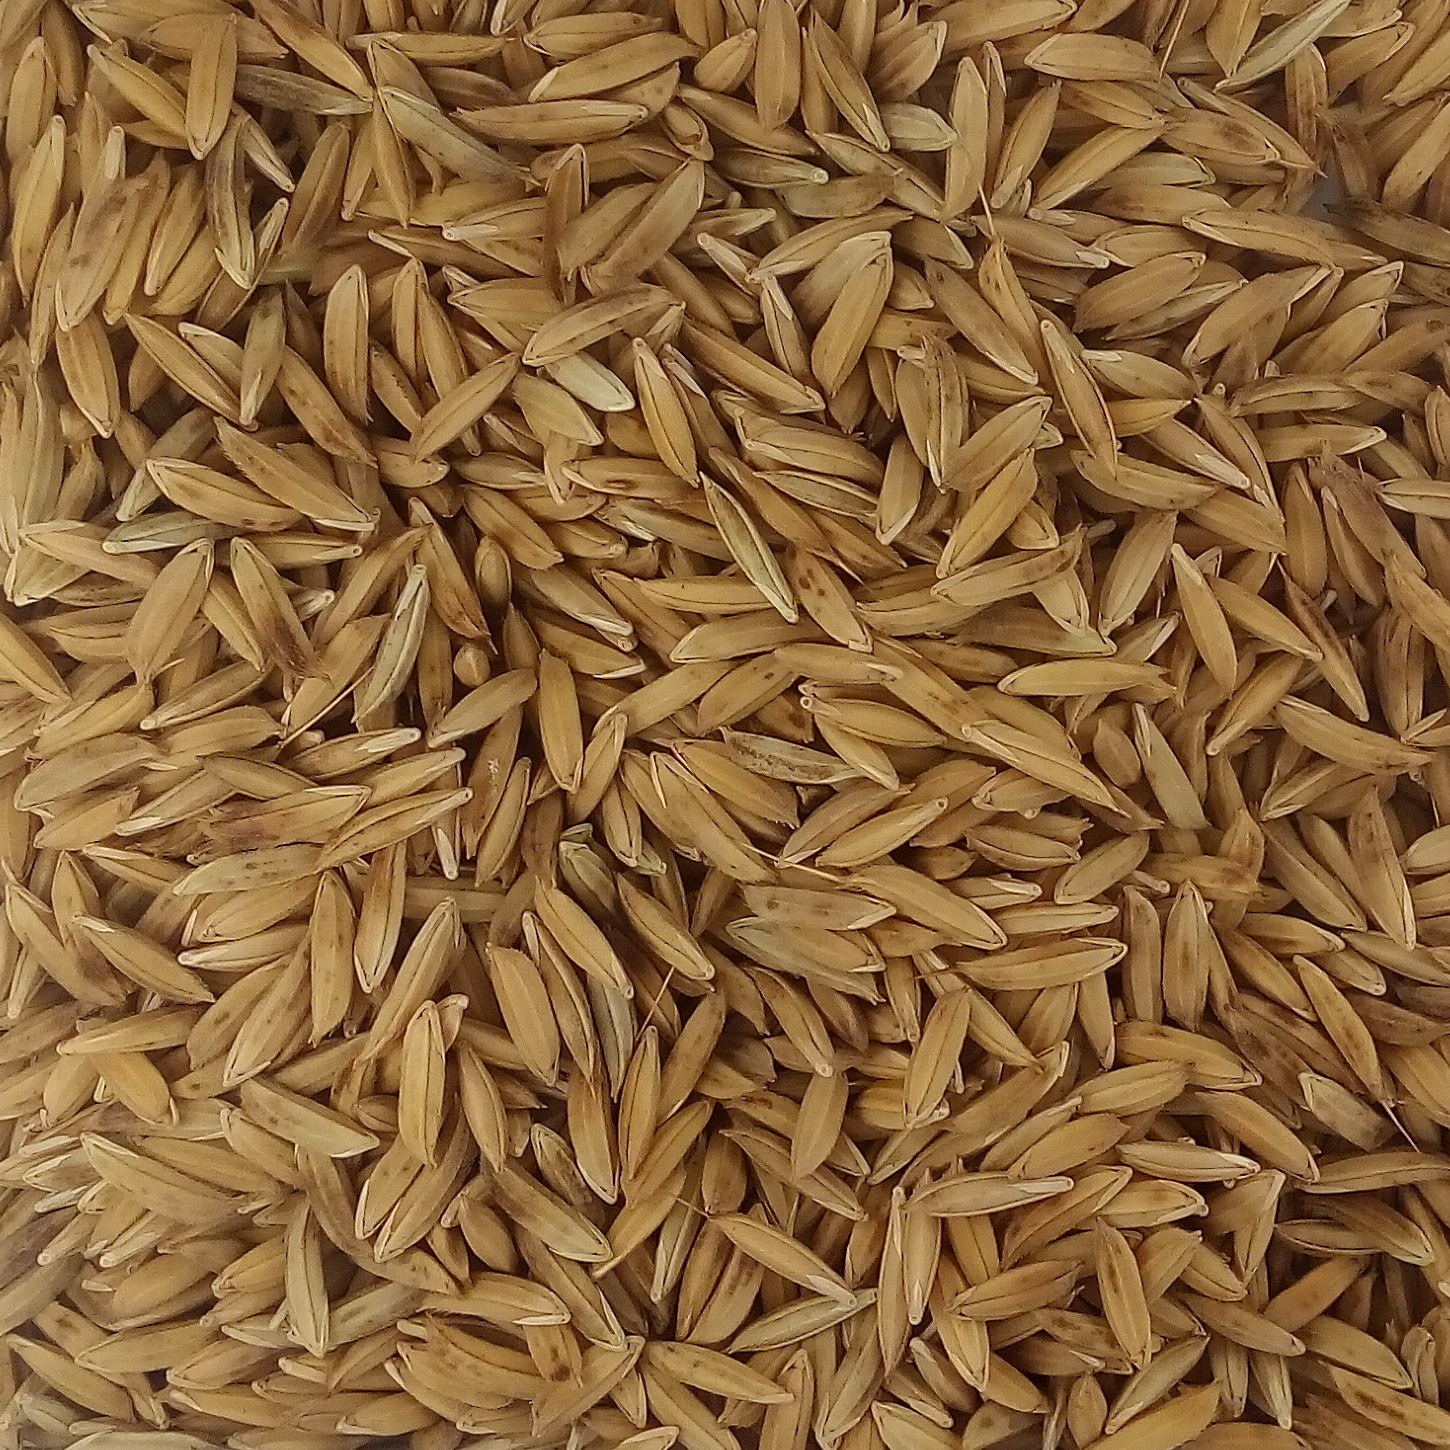
Rice seed variety: BAS_370